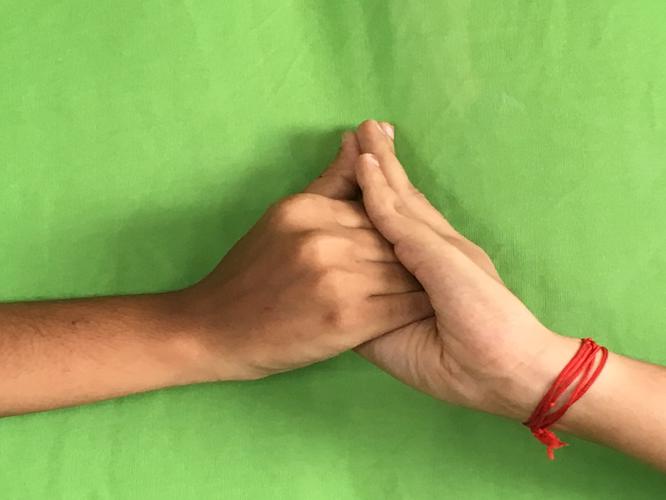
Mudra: Shanka
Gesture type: double_hand